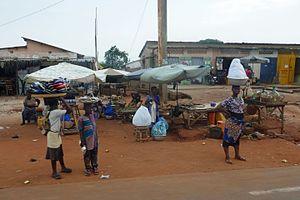
Scène de rue à Comè (Mono, Bénin).